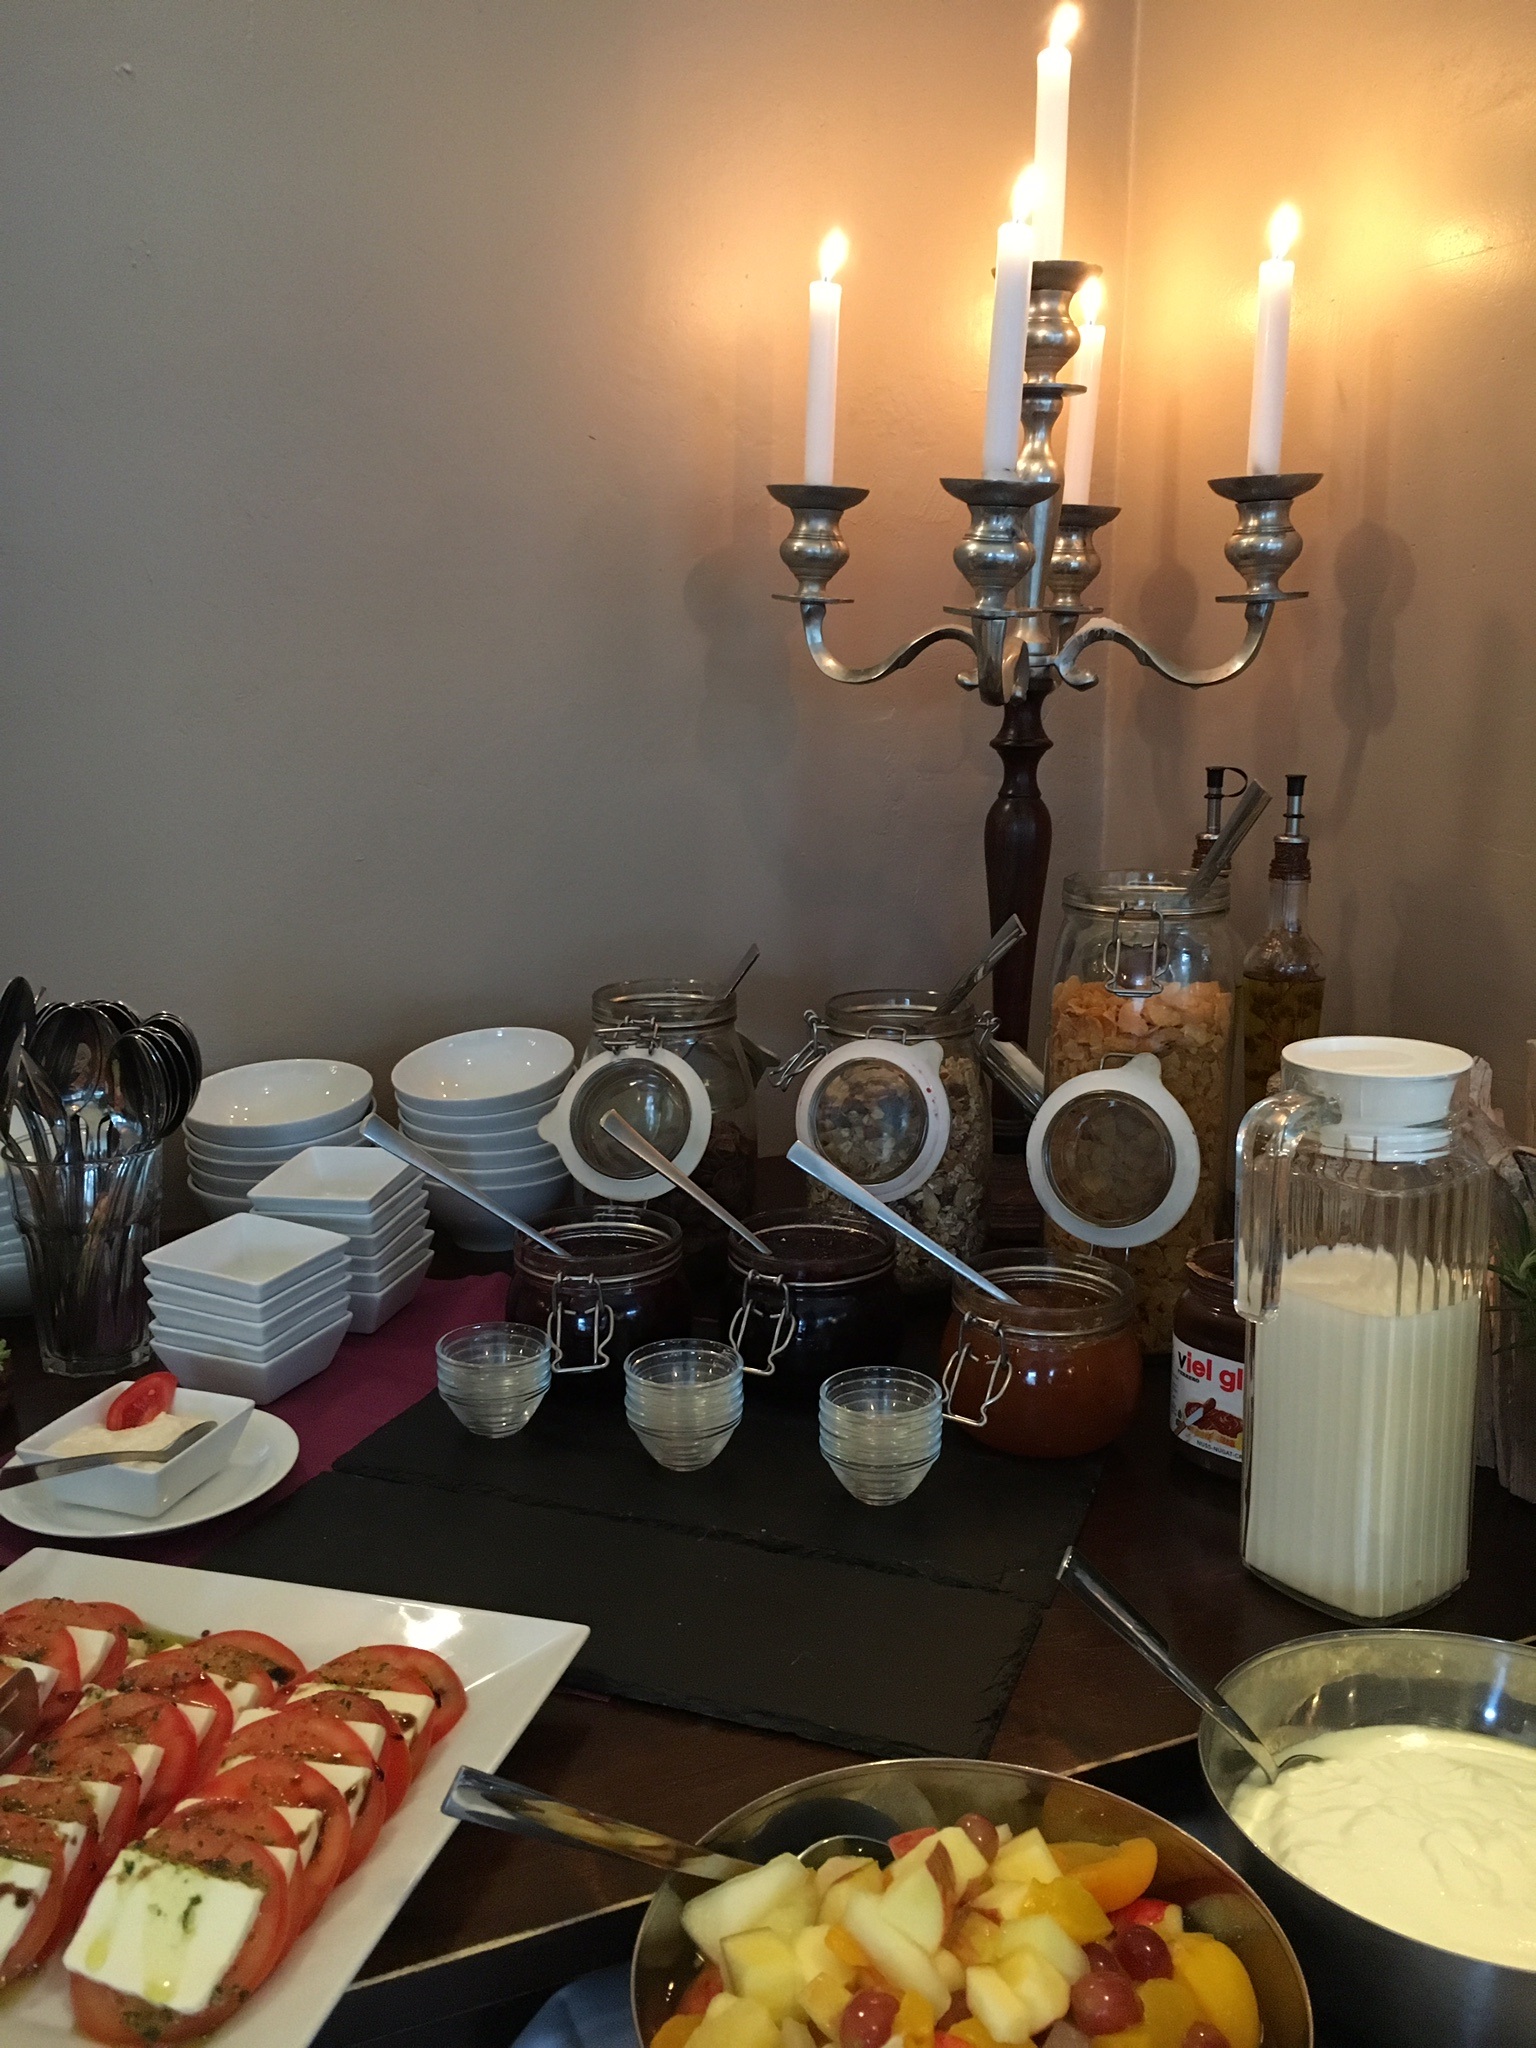
sweet, restaurant, honey, meal, food, breakfast, lighting, eat, delicious, buffet, jam, spread, gastronomy, benefit from, brunch, muesli, candle holders, have breakfast, centrepiece, breakfast buffet